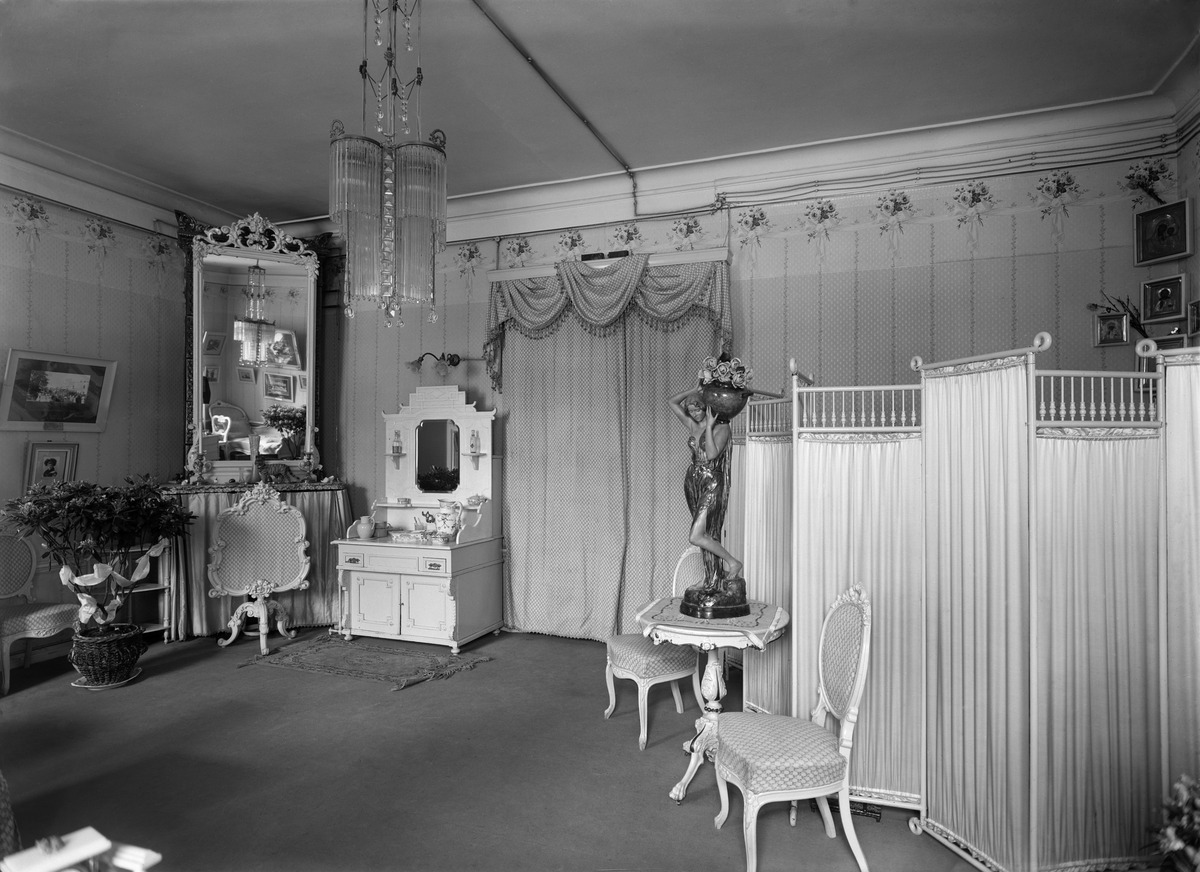
Kenraalikuvernöörin talo, Eteläesplanadi 6 (nykyinen Valtioneuvoston juhlahuoneisto), pukeutumishuone
sisällön kuvaus: Kenraalikuvernöörin talo, Eteläesplanadi 6 (nykyinen Valtioneuvoston juhlahuoneisto), pukeutumishuone. mustavalkoinen
Kuvaaja: Sundström, Eric, valokuvaaja
Ajankohta: kuvausaika 1914-1917
Paikka: Suomi, Uusimaa, Helsinki, Kaartinkaupunki Helsinki, Eteläesplanadi 6
Aiheet: Sisustus, kalusteet, sisustustekstiilit, valaisimet, peilit.